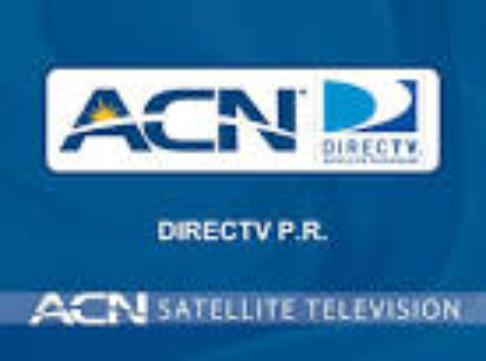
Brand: ACN
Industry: Others